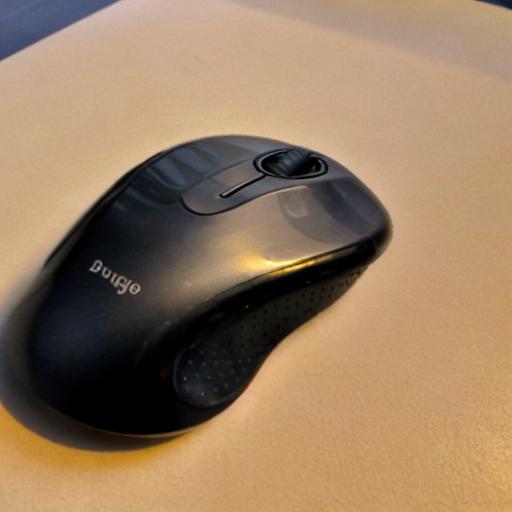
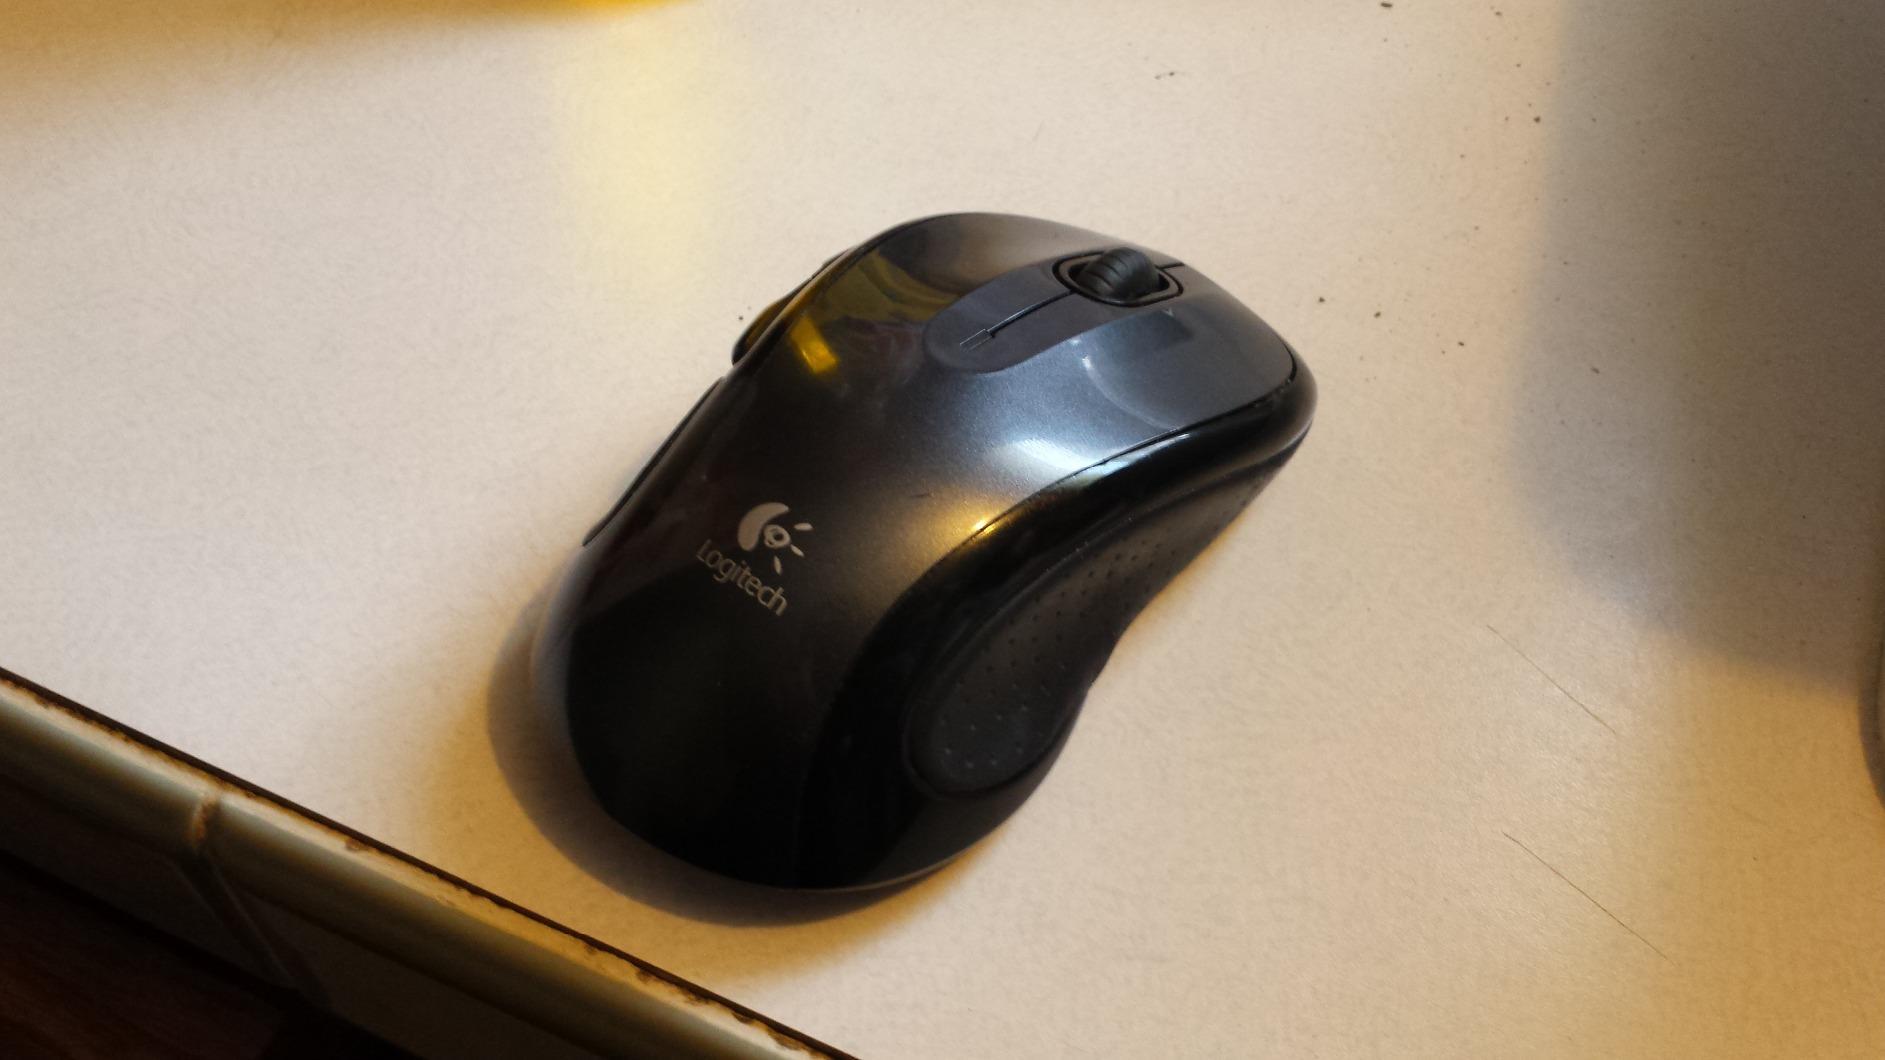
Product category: mouse
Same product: no